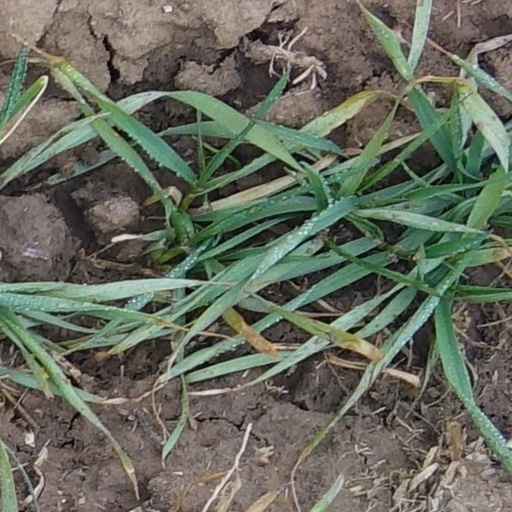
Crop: wheat